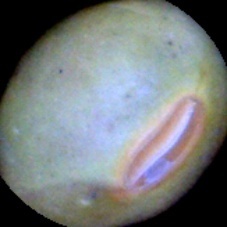
Label: Immature